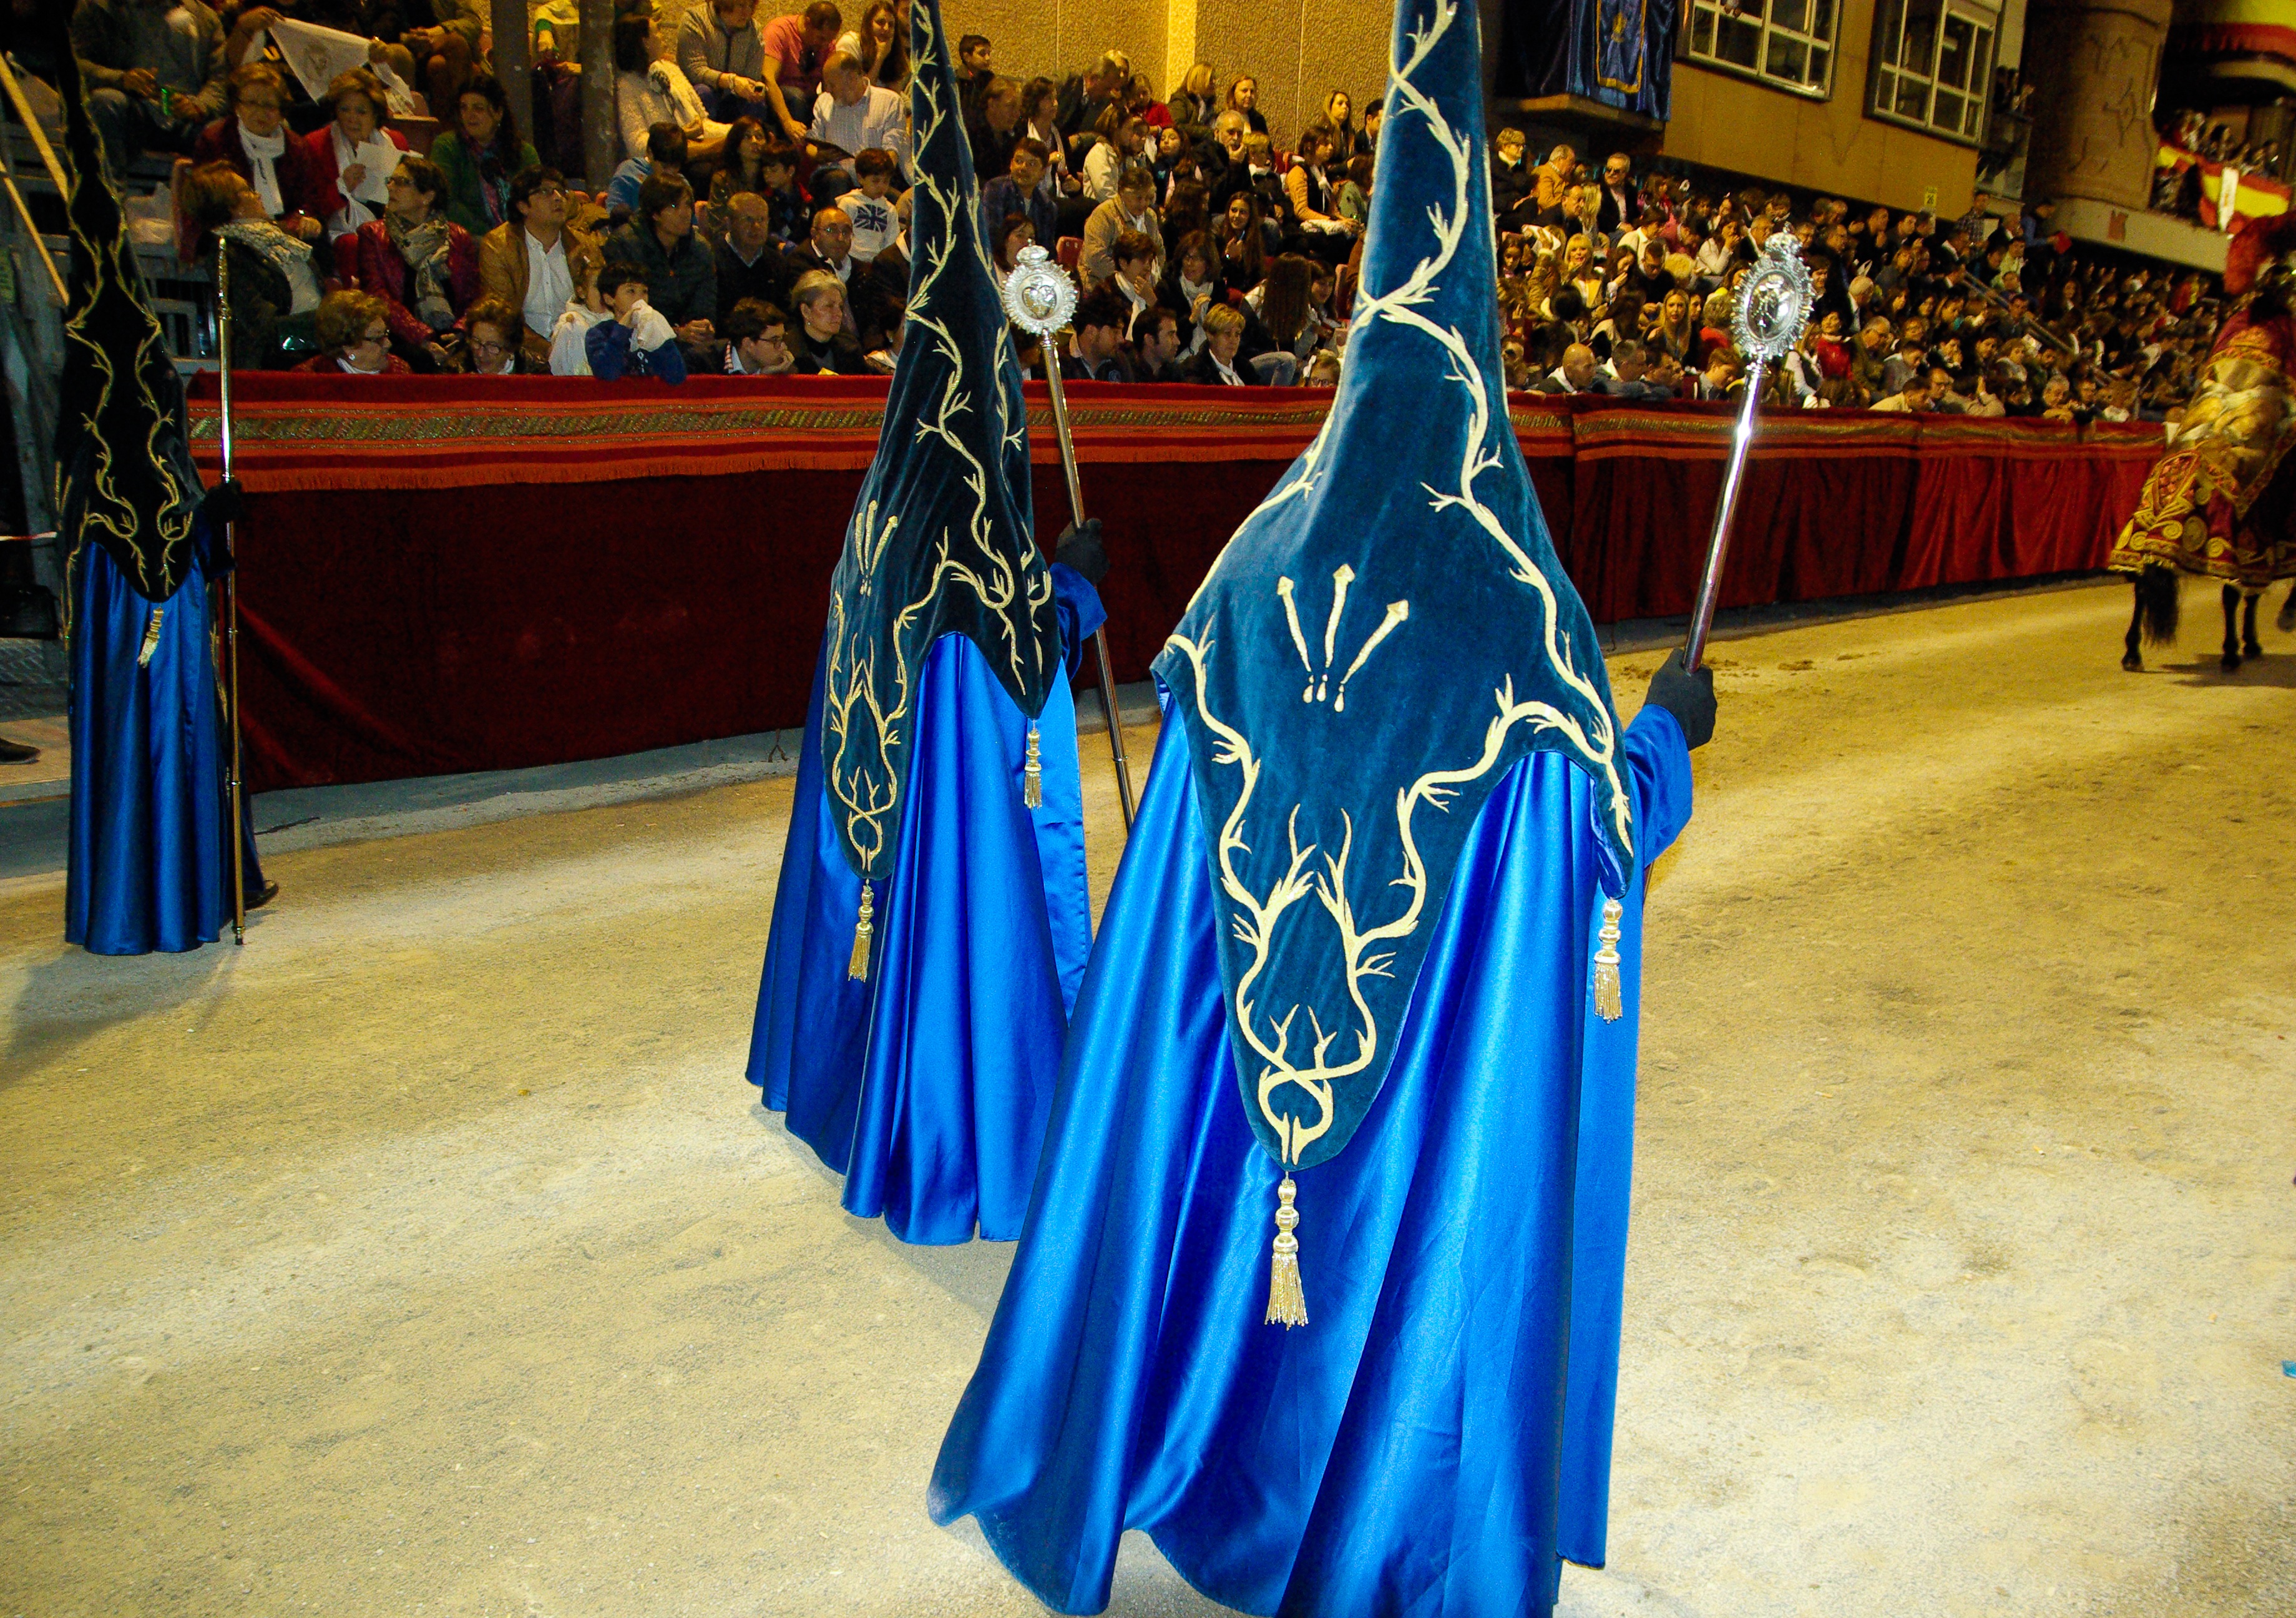
parade, performance, event, tradition, procession, lorca, holy week, penitents